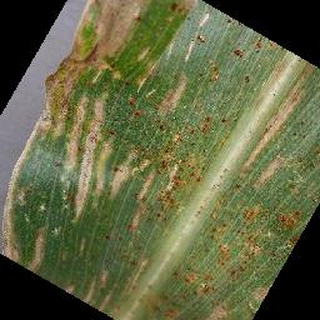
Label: corn_cercospora_leaf_spot